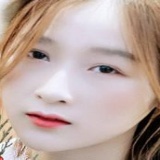
diễn viên Vi Xù